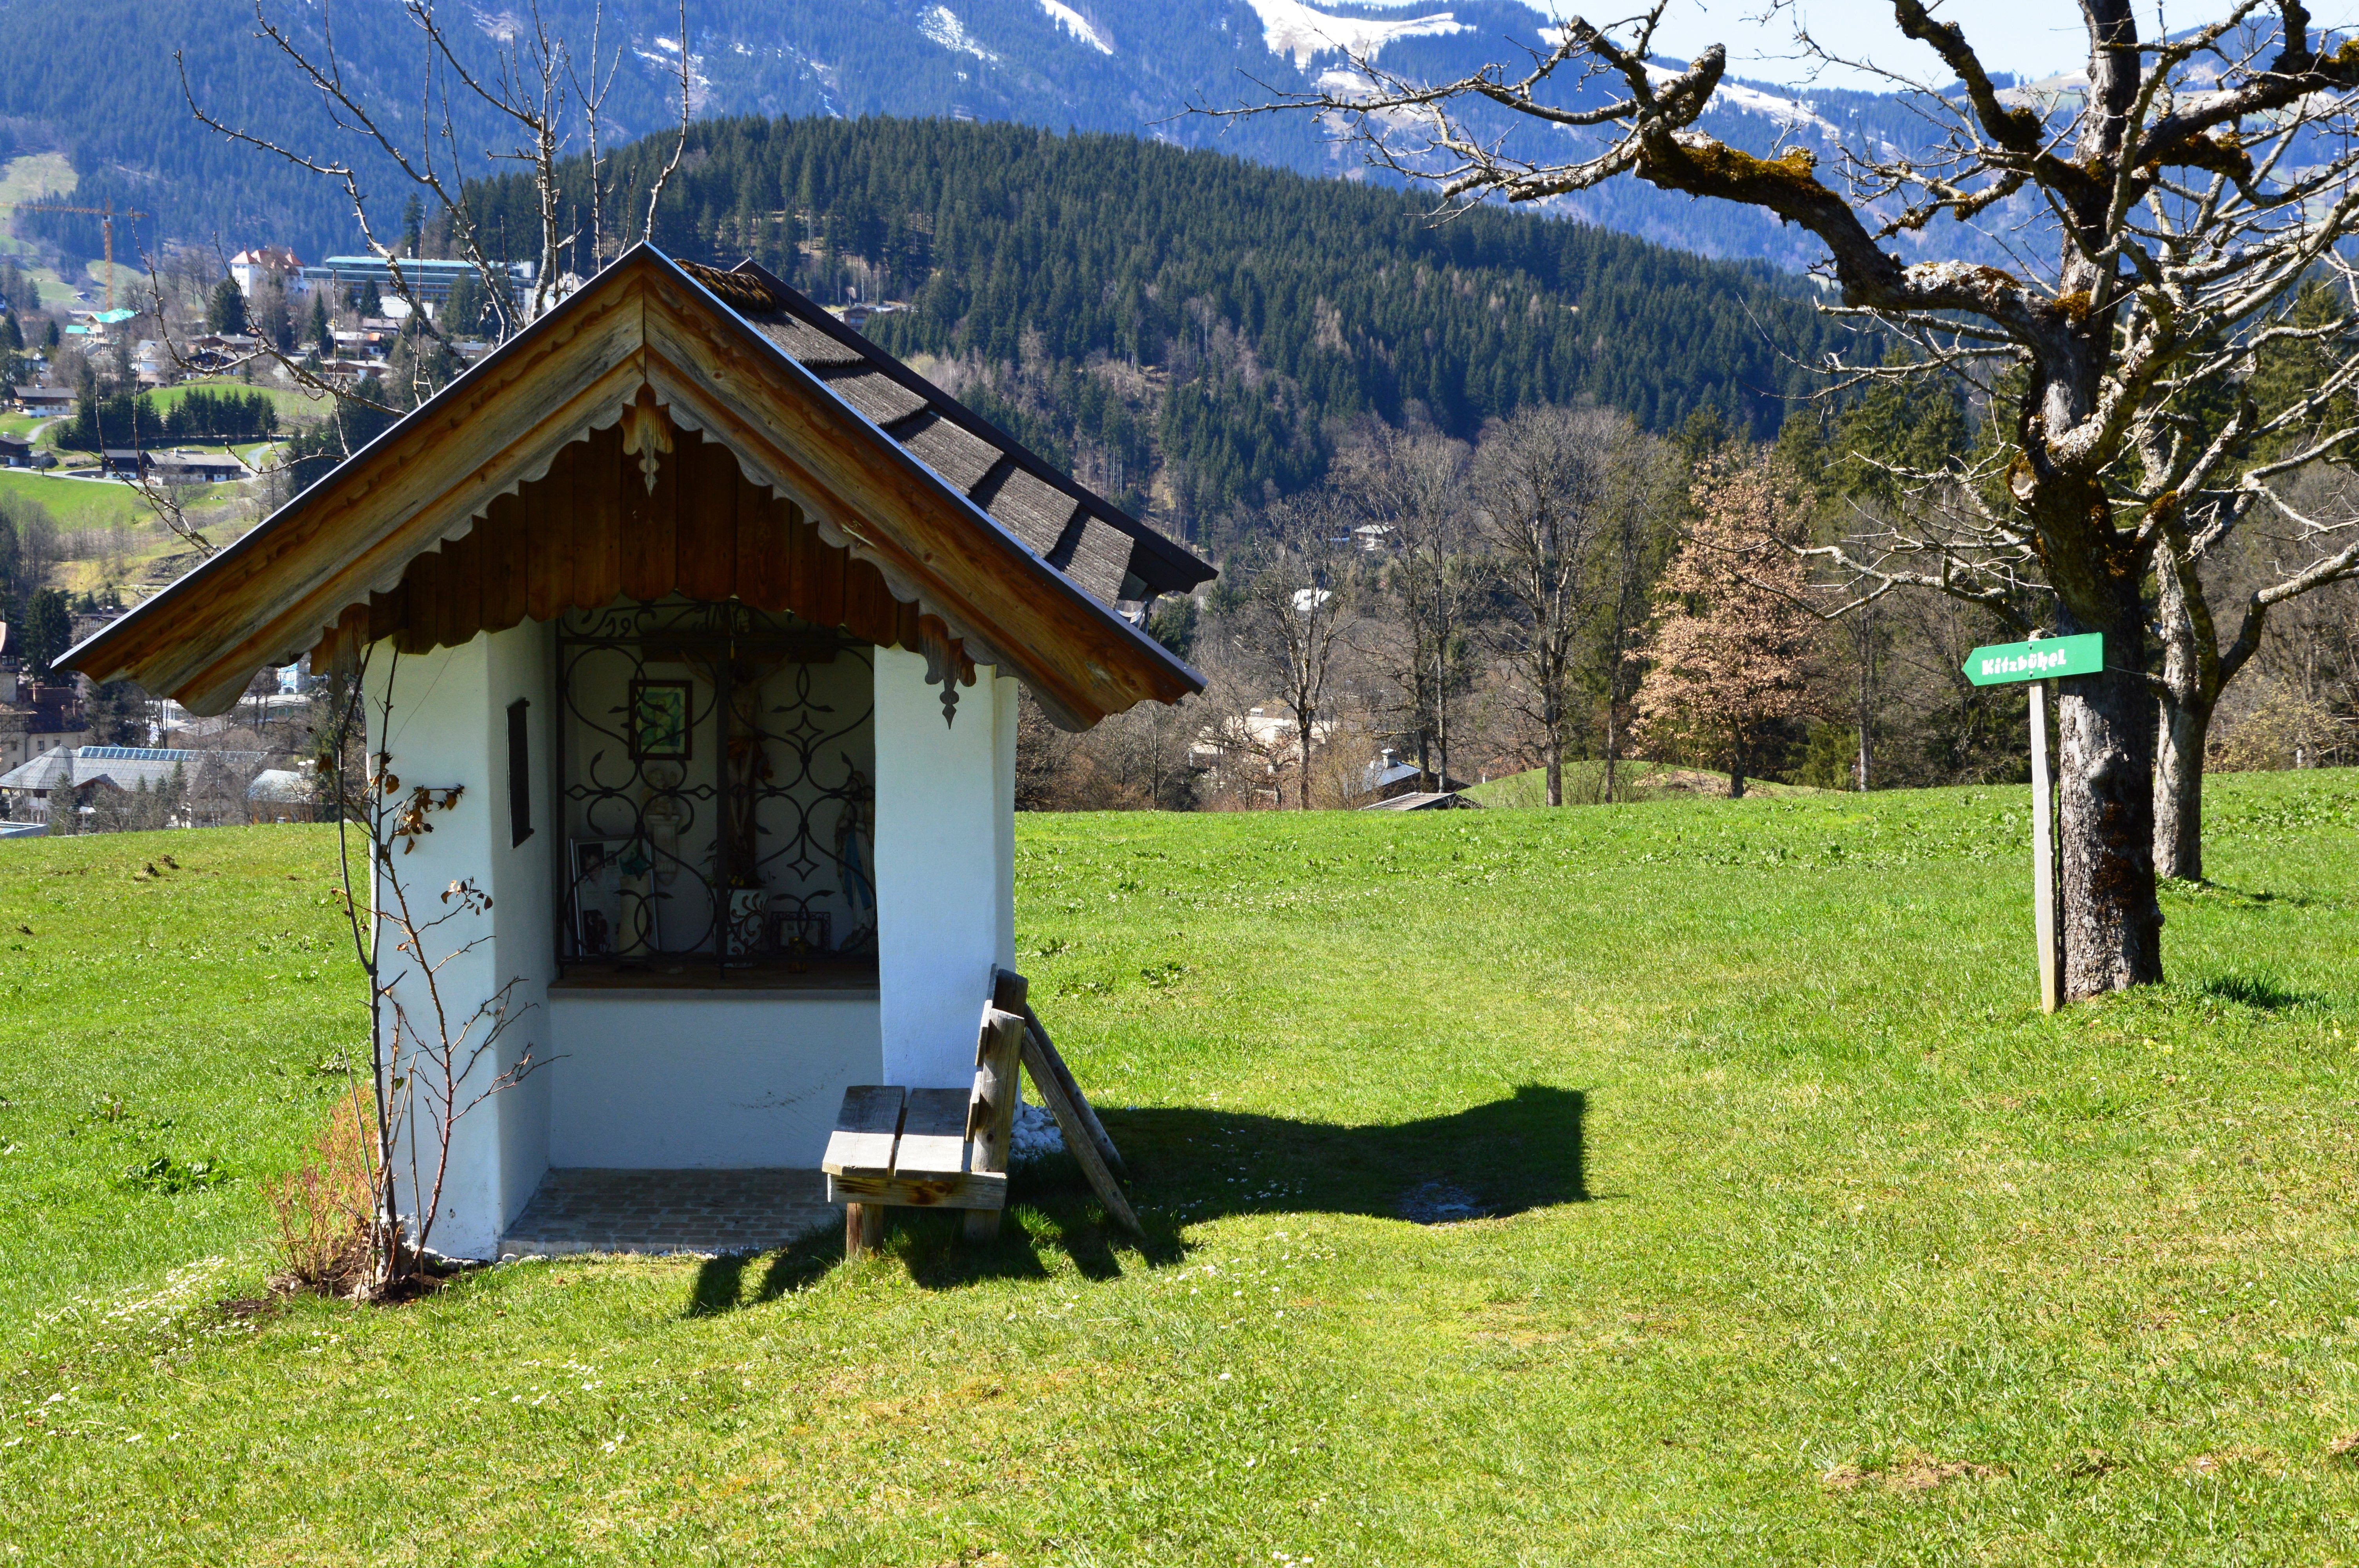
meadow, hut, spring, cottage, rural area, wayside cross, kitzb hel